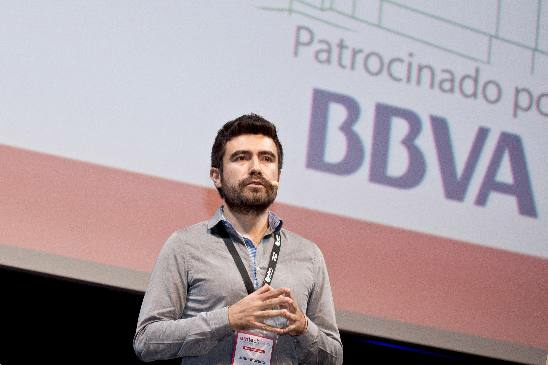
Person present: No